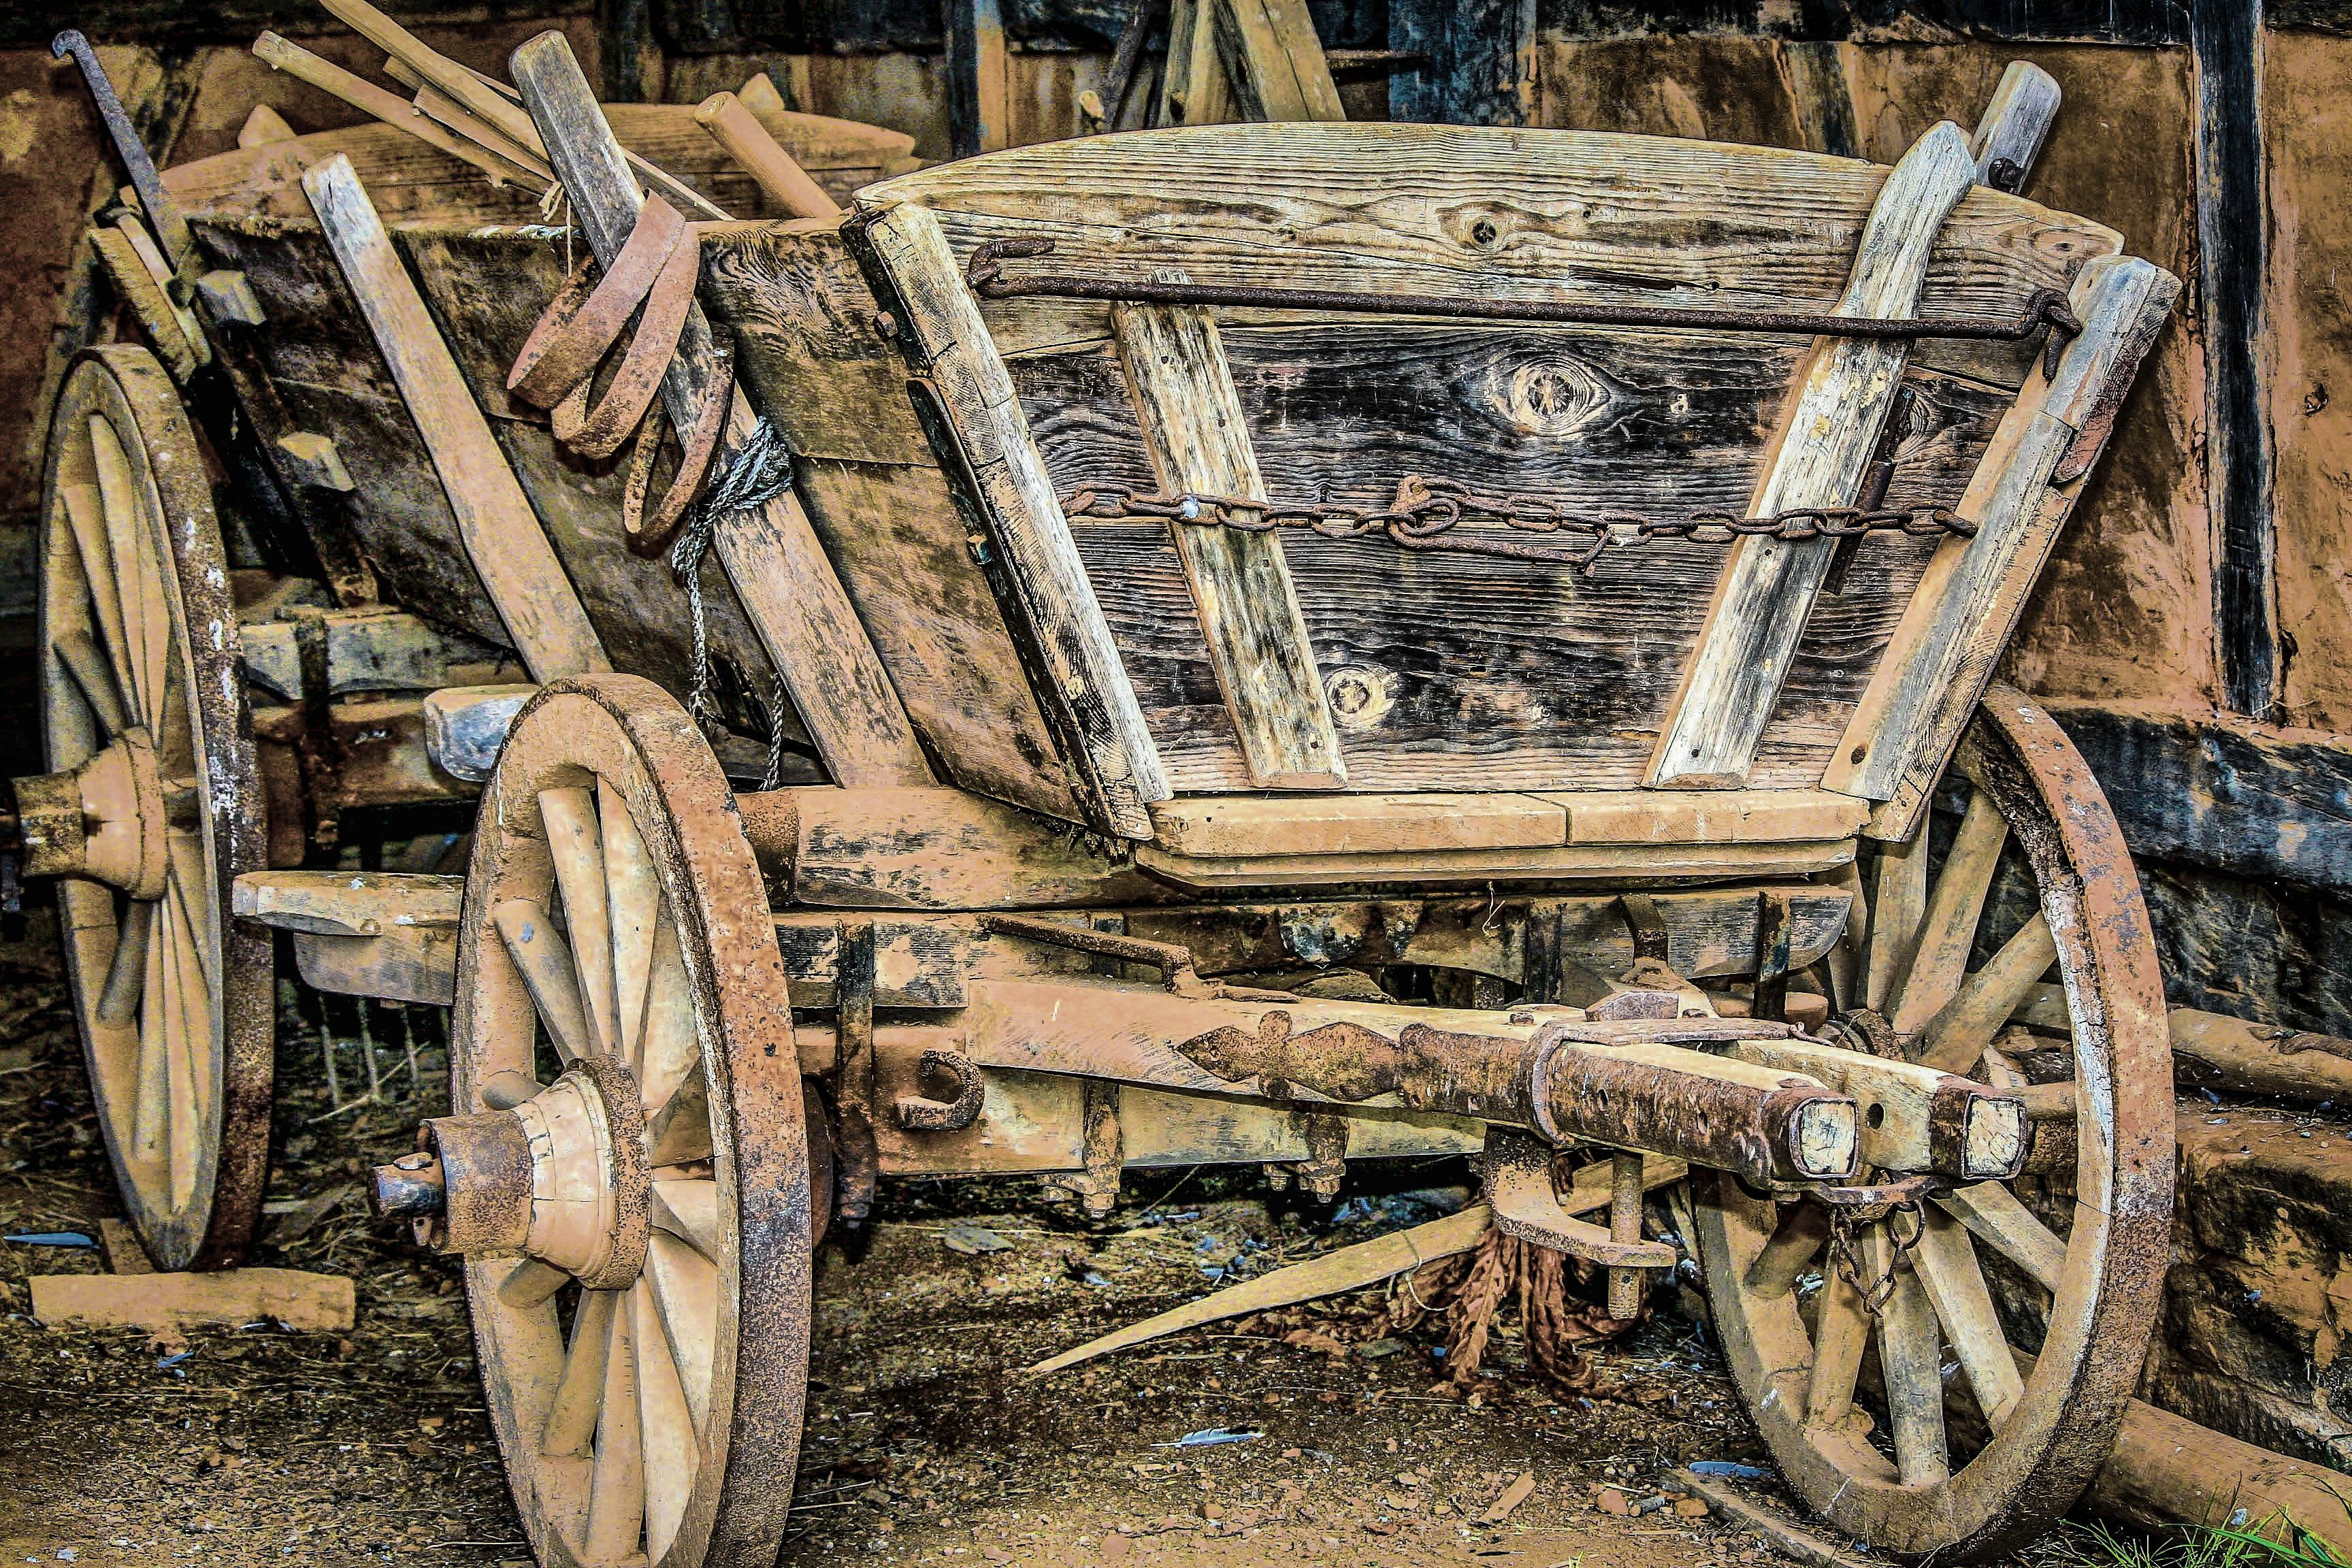
wood, tractor, antique, wheel, cart, vehicle, spokes, wheels, carriage, steam engine, cannon, axel, agricultural machinery, land vehicle, aircraft engine, farm wagon, harvest wagon